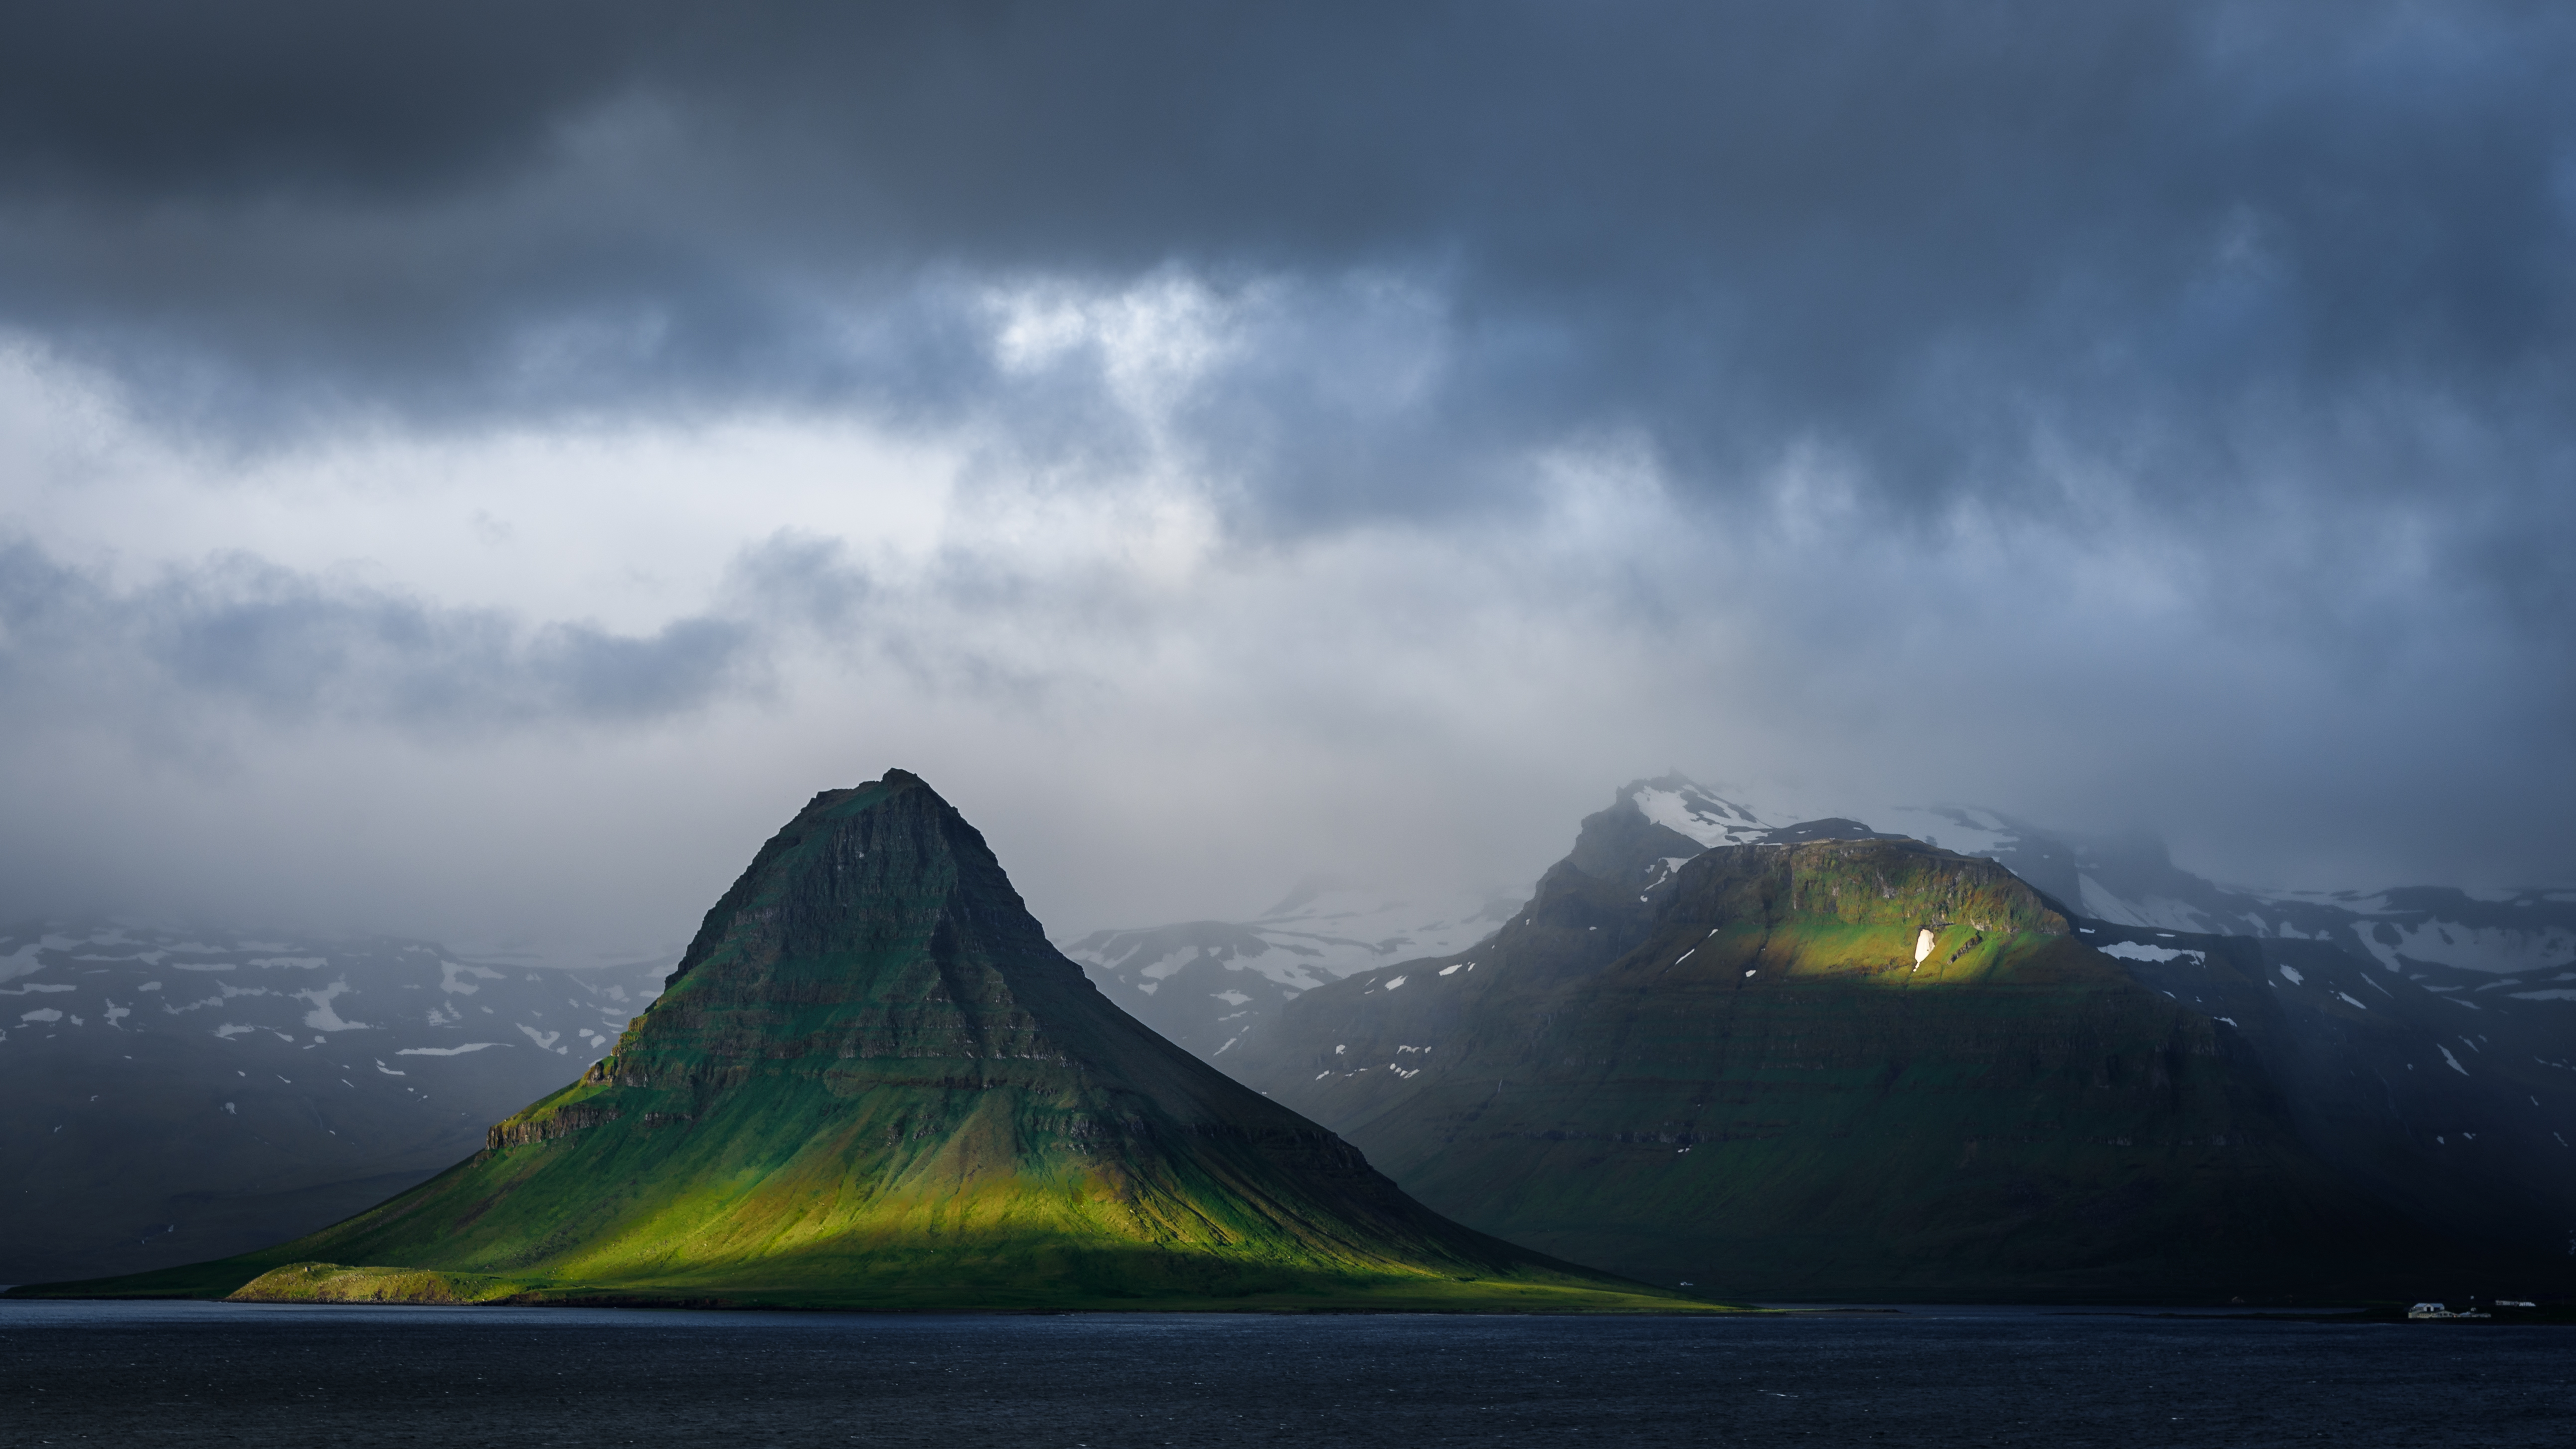
sky, nature, highland, mountainous landforms, mountain, cloud, natural landscape, atmospheric phenomenon, mountain range, hill, fell, landscape, atmosphere, geological phenomenon, fjord, stratovolcano, extinct volcano, ridge, volcanic landform, horizon, sea, summit, mount scenery, night, meteorological phenomenon, glacier, arctic